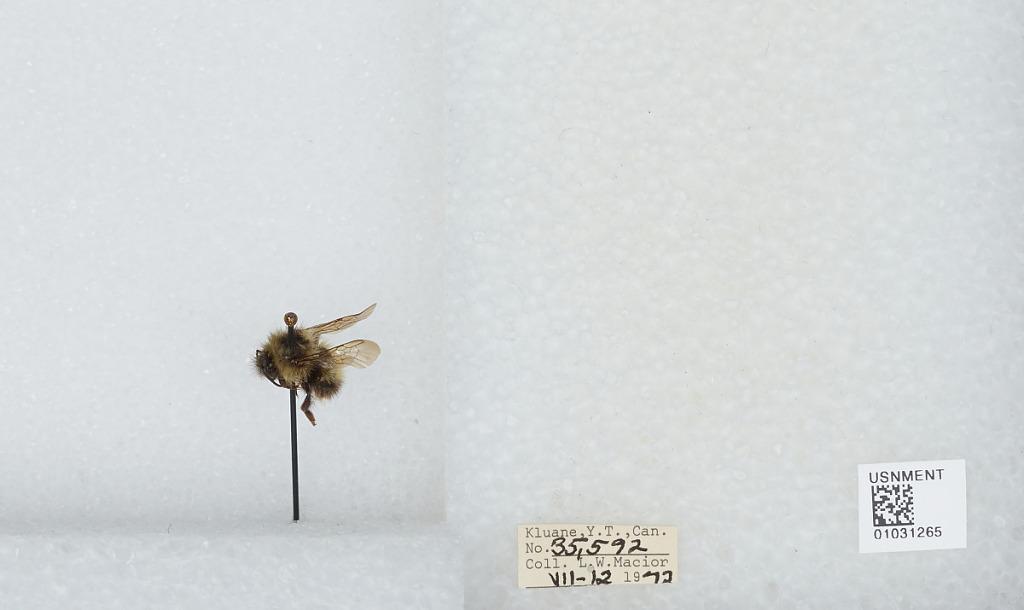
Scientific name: Bombus (Pyrobombus) mixtus Cresson
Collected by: L. Macior
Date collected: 1972-7-12
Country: Canada
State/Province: Yukon Territory
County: Yukon
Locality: Kluane
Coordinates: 60.75, -139.5